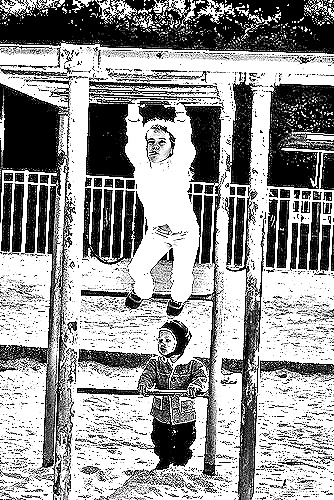
Portrait style: Sketch Portrait